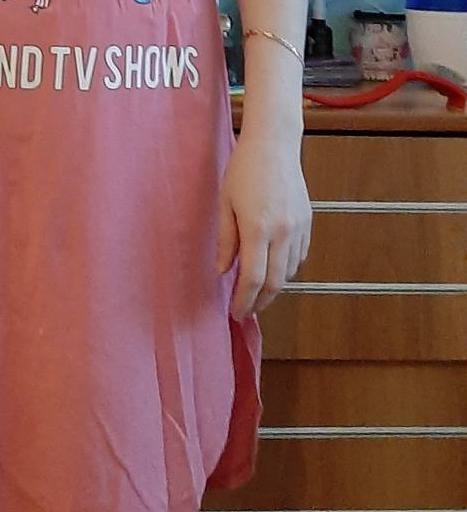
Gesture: no_gesture